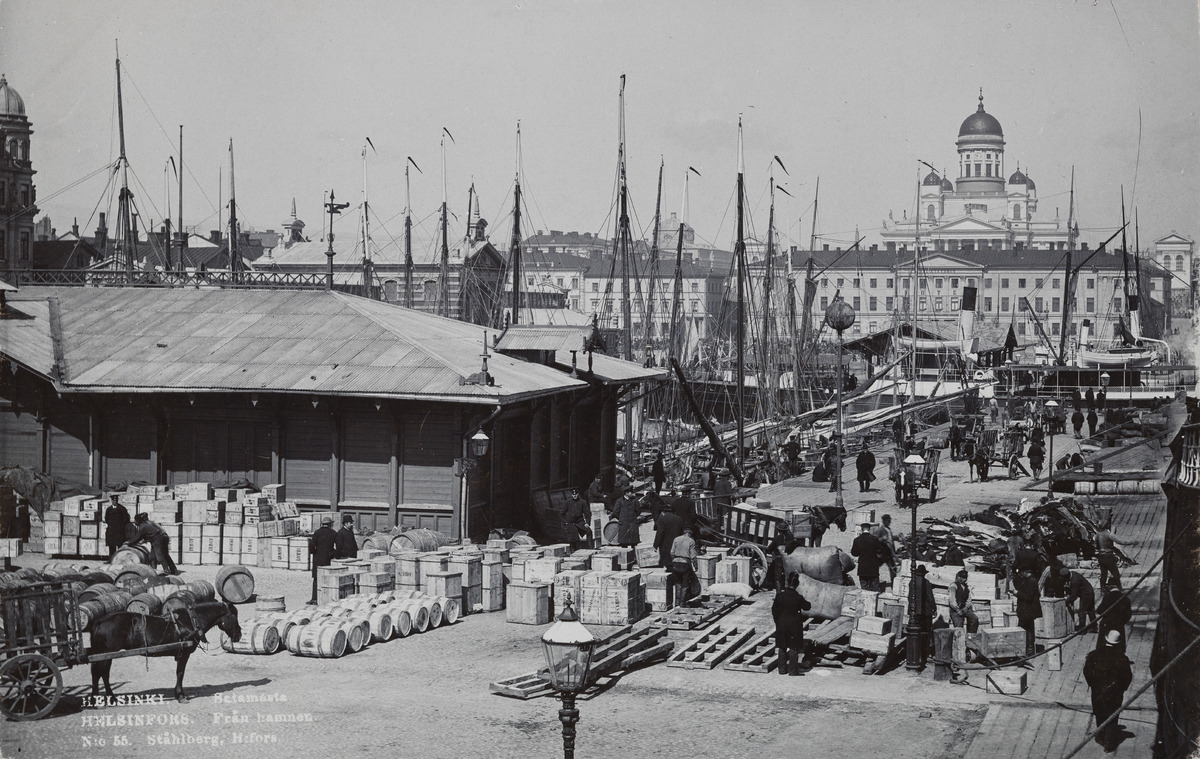
Näkymä Eteläsatamaan, etualalla vasemmalla Tullipaviljonki ja tavarankuljetusta Mynttilaiturilla (nykyinen Katajanokanlaituri)
sisällön kuvaus: Näkymä Eteläsatamaan, etualalla vasemmalla Tullipaviljonki ja tavarankuljetusta Mynttilaiturilla (nykyinen Katajanokanlaituri). Oikeassa reunassa Seurahuone ja taustalla Nikolainkirkko. mustavalkoinen
Kuvaaja: Ståhlberg, Karl Emil, valokuvaaja
Ajankohta: kuvausaika 1890 n.
Paikka: Suomi, Uusimaa, Helsinki, Katajanokka Helsinki, Eteläsatama
Aiheet: satamat, laiturit, tavaraliikenne, varastot, varastotyö, hevoset, hevosajoneuvot, kirkot, valaisimet, lyhdyt